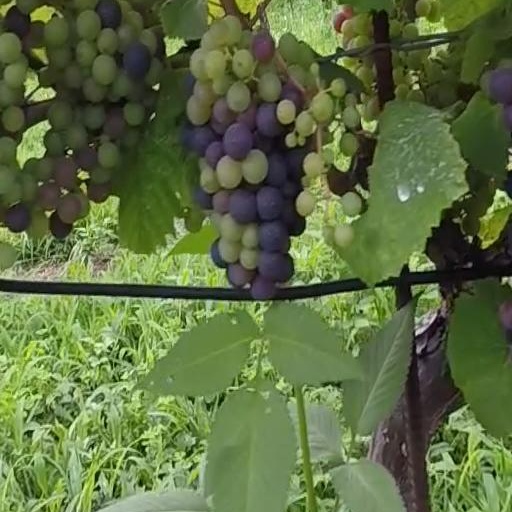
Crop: grape